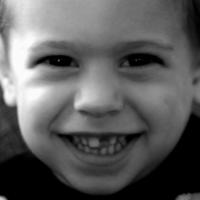
Age group: age 01-10